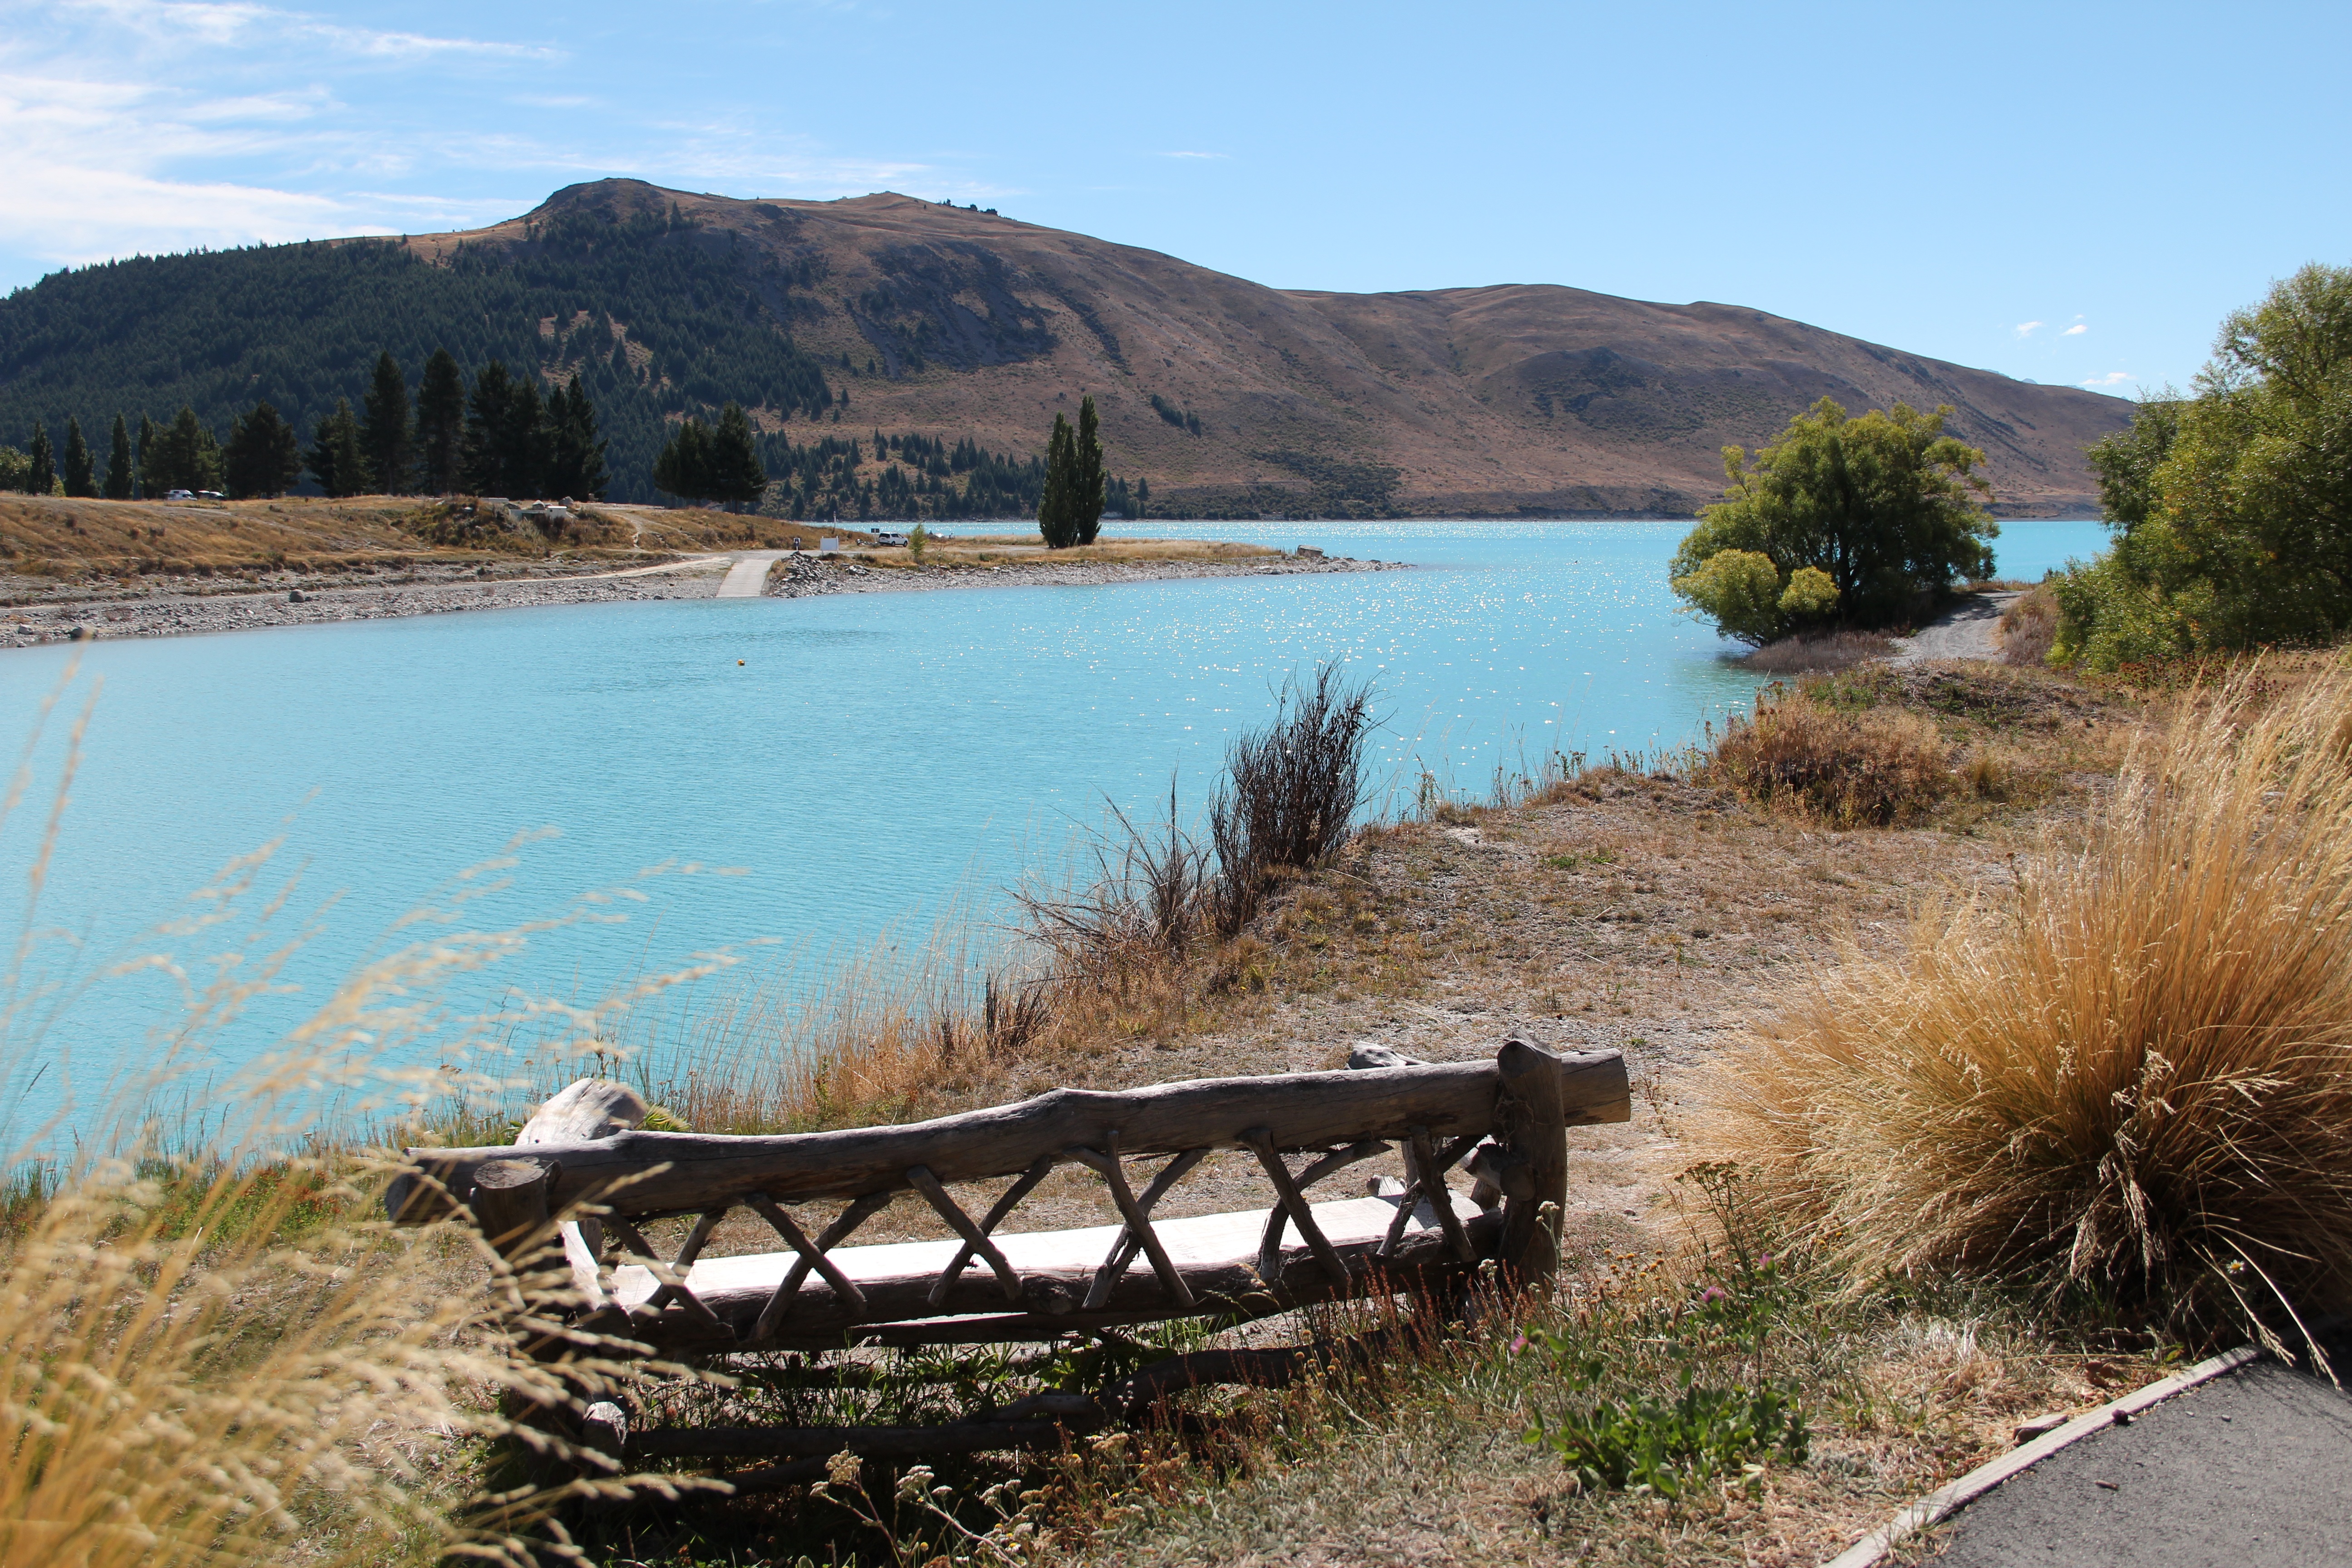
landscape, tree, water, nature, mountain, sky, lake, river, panorama, inlet, bay, rest, reservoir, bank, wetland, new zealand, loch, idyll, nature reserve, south island, lake tekapo, state park, water resources, plant community